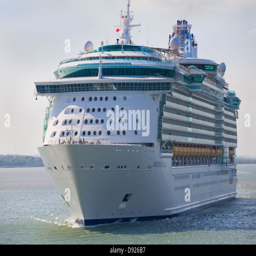
independence of the cruise ship